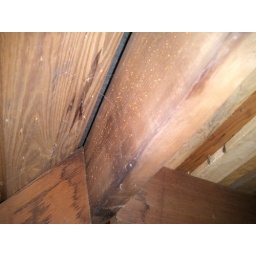
This is the insulation I added above the bedroom in a small cape house